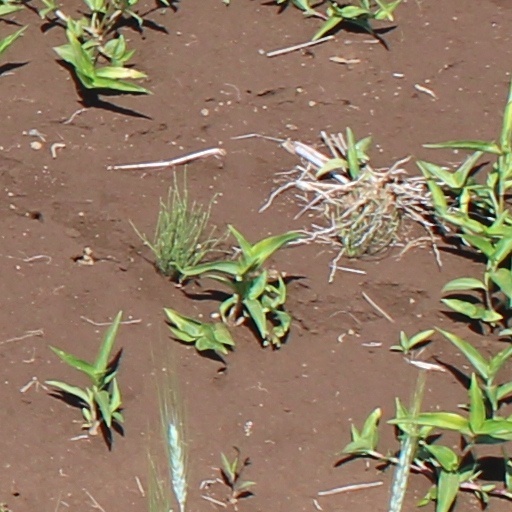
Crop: wheat